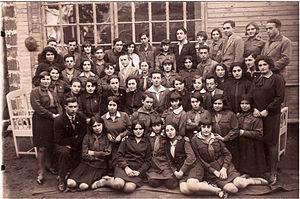
Hashomer Hatzaïr ou Histadrout Hashomer Hatzair est un mouvement de jeunesse sioniste de gauche né en 1913 en Autriche. Ses fondements sont le judaïsme, le socialisme, le sionisme, le scoutisme, l'amitié entre les peuples et l'esprit pionnier.